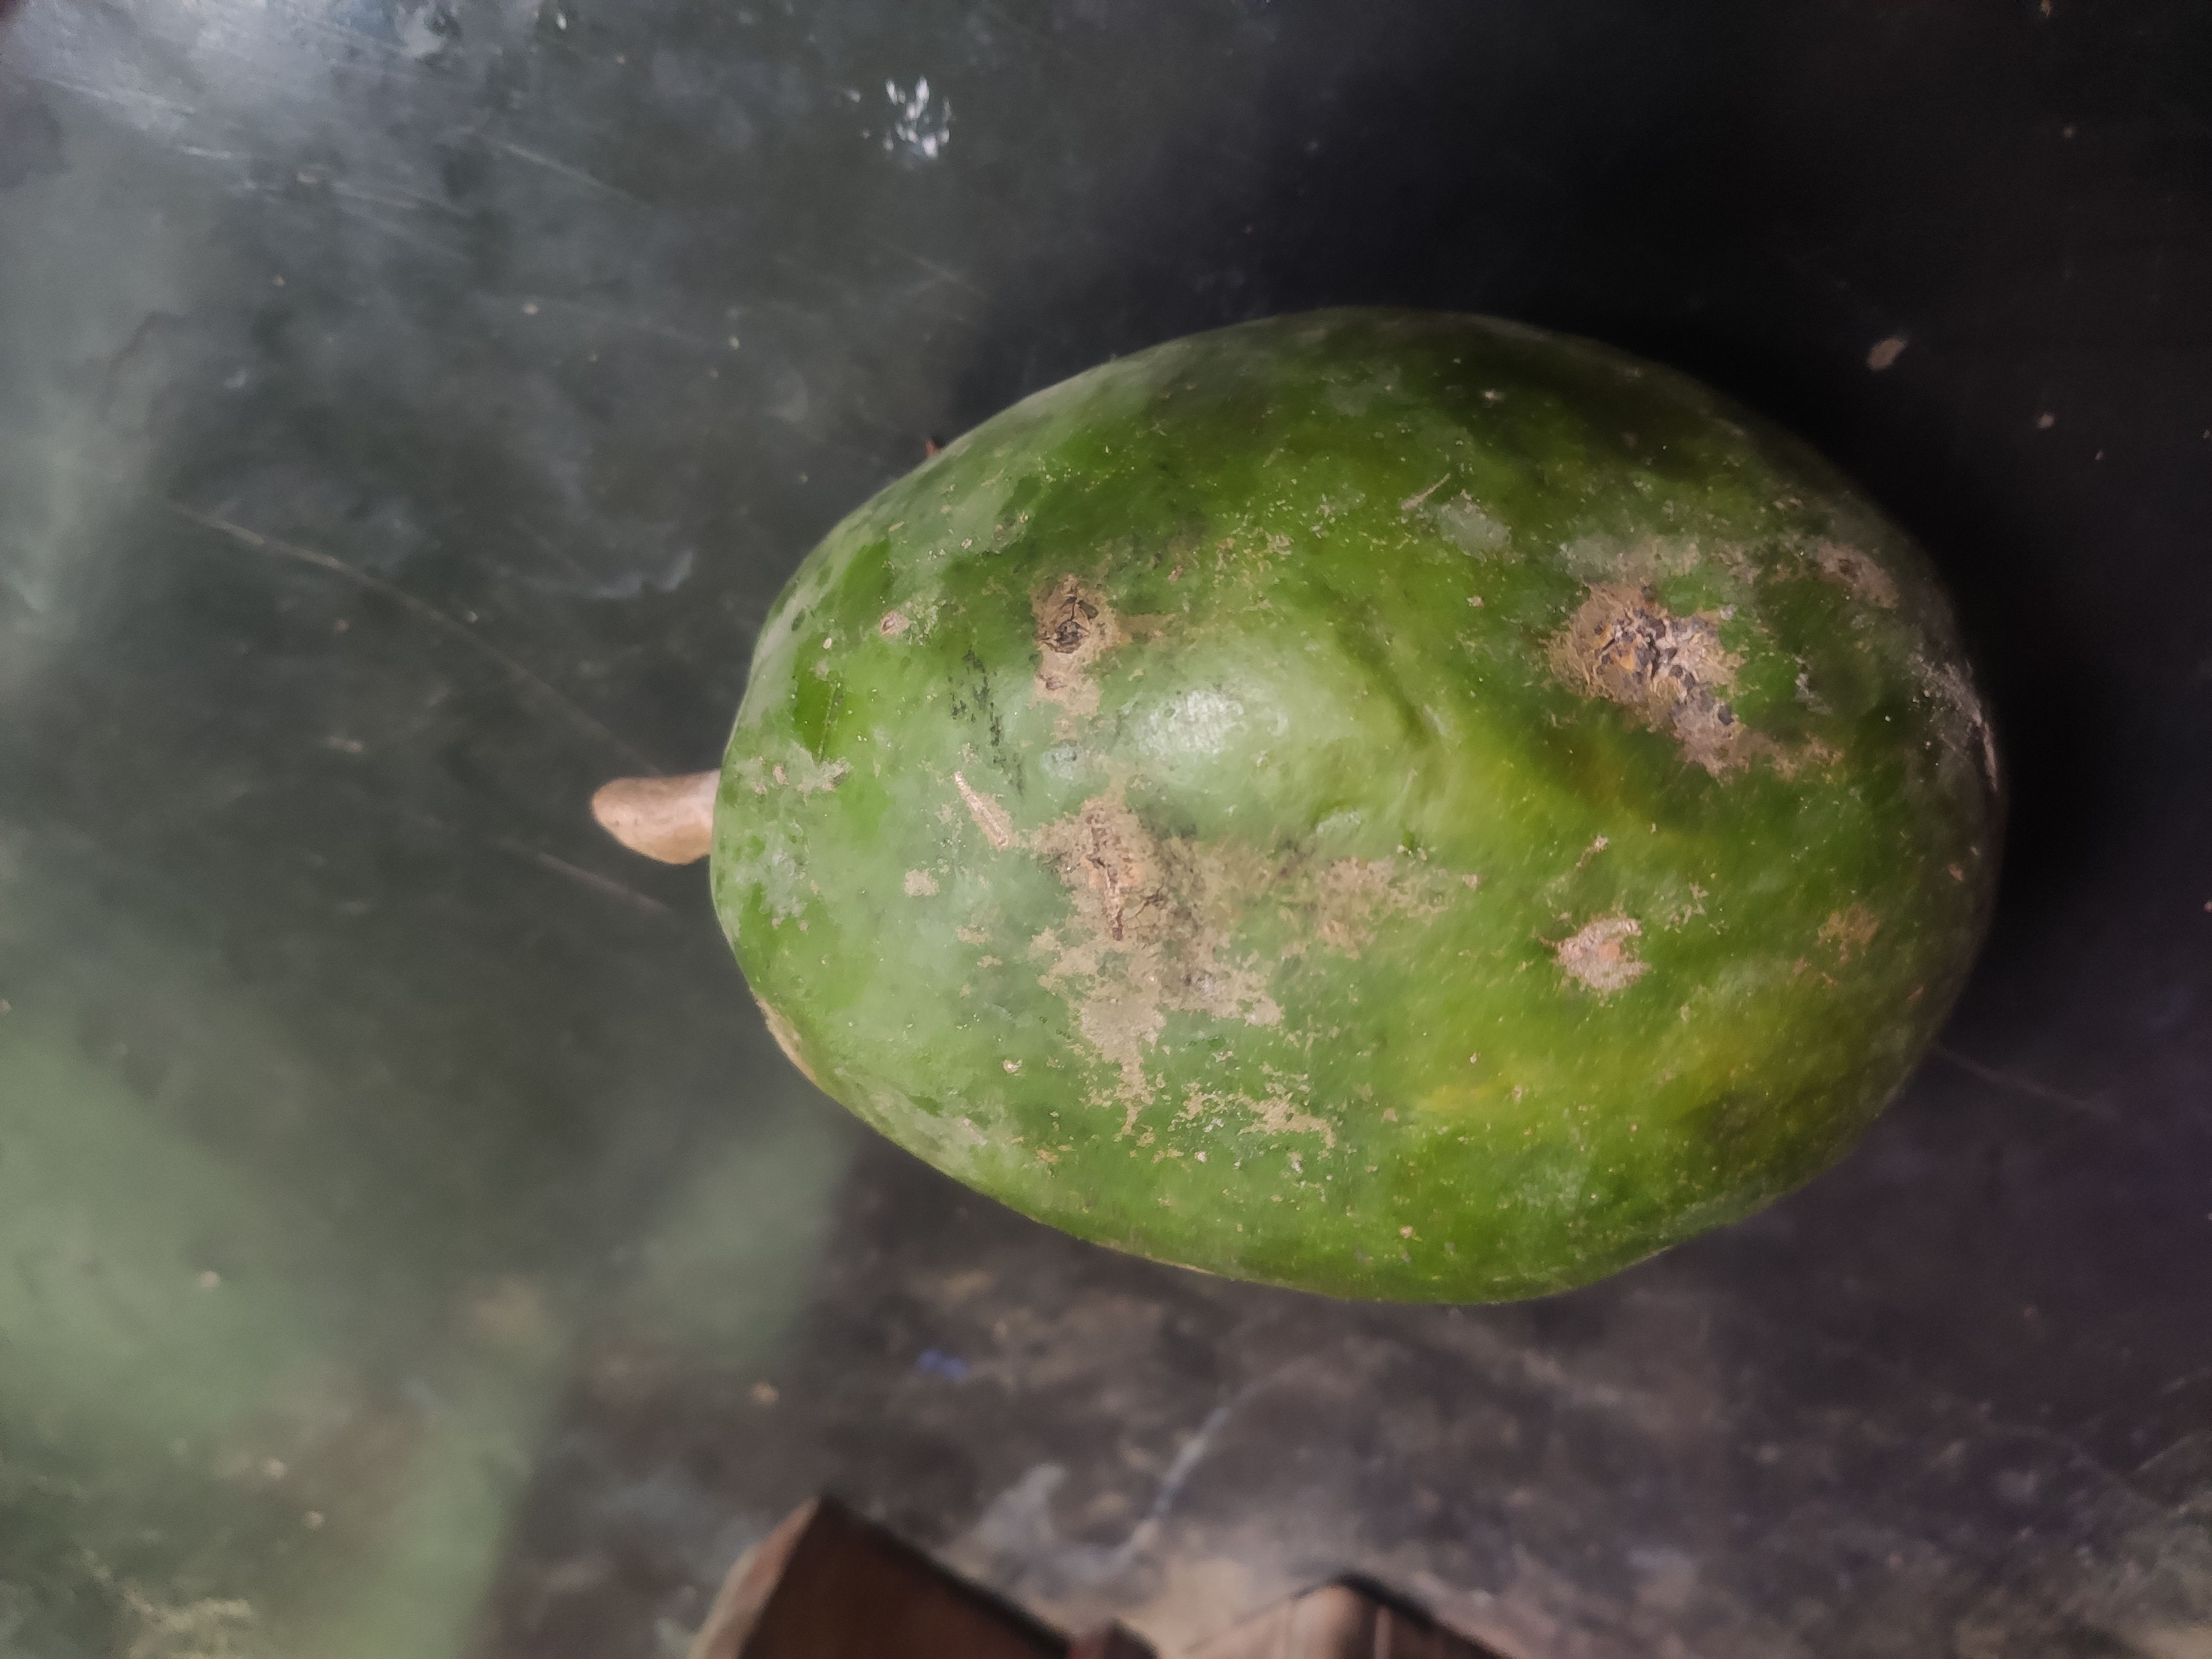
Fruit: papayas
Grade: 2nd-grade